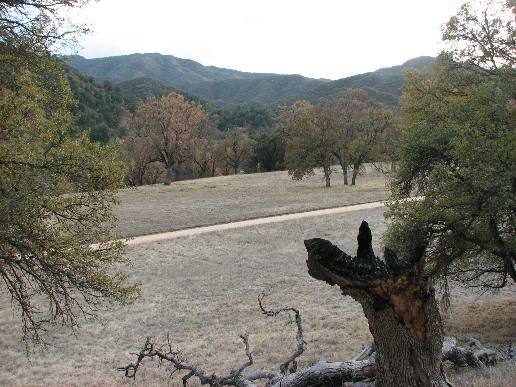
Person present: No